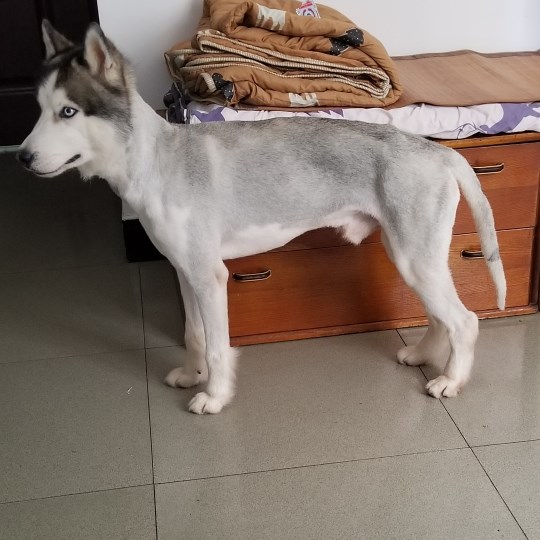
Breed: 1160-n000003-Siberian_husky